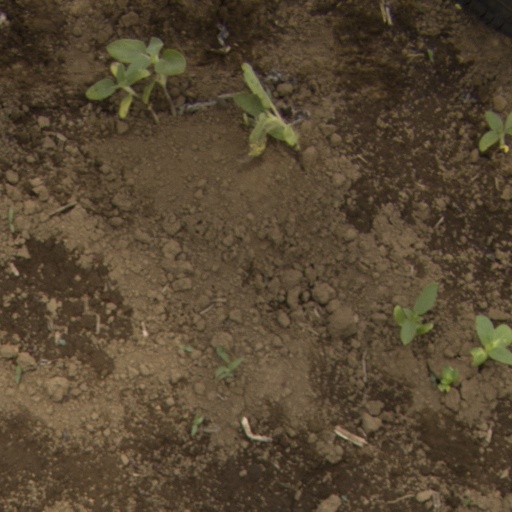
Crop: Jerusalem artichoke